Mac Dre

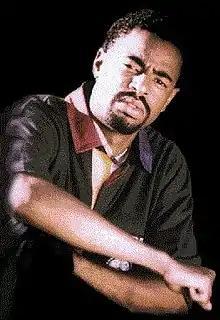
Hicks in 1996

Andre Louis Hicks (July 5, 1970 – November 1, 2004), known artistically as Mac Dre, was an American rapper, songwriter and record producer from Vallejo, California. He was an instrumental figure in the emergence of hyphy, a cultural movement in the Bay Area hip-hop scene that emerged in the early 2000s. Hicks is considered one of the movement's key pioneers that fueled its popularity into mainstream, releasing songs with fast-paced rhymes and basslines that inspired a new style of dance. As the founder of the independent record label Thizz Entertainment, Hicks recorded dozens of albums and gave aspiring rappers an outlet to release albums locally.